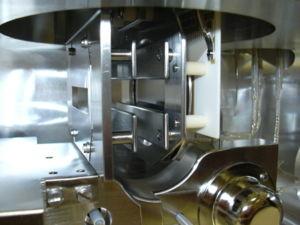
Une galette de microcanaux est un dispositif amplificateur de charge électrique au fonctionnement similaire à celui du photomultiplicateur ; on peut la considérer comme une galette de photomultiplicateurs.